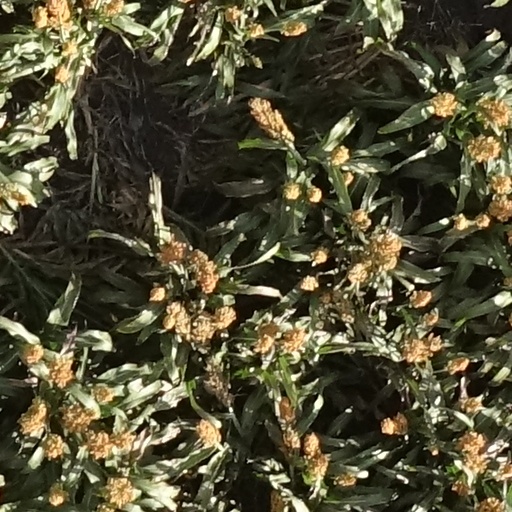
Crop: sorghum